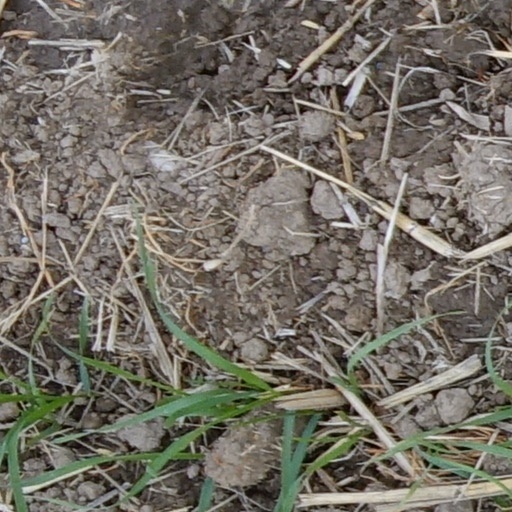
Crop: wheat